2017 Berlin ePrix

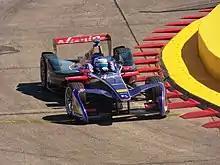
Sam Bird qualified fourth for the second race after losing time in the track's second sector.

Qualifying took place in warm weather. In the first group of five drivers, where they all elected to take time to increase tyre temperature, Rosenqvist paced the session, half a second faster than second-placed Engel and Sarrazin was third. Piquet was fourth-fastest, while Heidfeld was affected by a throttle sensor malfunction that prevented him from recording a maximum power lap. After completing his lap, Heidfeld stopped his car on the track to rectify the problem which caused him to start from 20th. Buemi drove cleanly was the fastest driver in the second group; Abt was 0.013 seconds slower than Buemi in second and Prost third. Dillmann and Carroll (who missed the turn nine apex) were the slowest drivers of the second group. In the third group, López recorded the fastest time, ahead of Turvey and di Grassi. Evans took fourth and Félix da Costa rounded out the top five. Despite losing time in the second sector, Bird set the fastest overall time of any competitor in the group qualifying stages in the fourth group at 1 minute, 7.805 seconds. Vergne was second-fastest, ahead of the Dragon duo of Duval and d'Ambrosio. Frijns was the slowest driver in the fourth group, and at the end of group qualifying, the times set by Bird, López, Vergne, Buemi and Rosenqvist advanced them to super pole. Rosenqvist clinched the second position of his career with a lap of 1 minute, 8.208 seconds despite driving an oversteering car. He was joined on the grid's front row by Buemi. López struggled with wheelspin, and lost time with oversteer entering turn six, restricting him to third. Bird was close to Rosenqvist's pace in the first sector, but took fourth after drifting slightly through turn seven. A handling imbalance left Vergne with an oversteer and persistent brake locking, causing him to start from fifth place. The rest of the field lined up as Turvey, di Grassi, Abt, Evans, Prost, Duval, d'Ambrosio, Engel, Frijns, Dillmann, Sarrazin, Félix da Costa, Piquet, Carroll and Heidfeld.